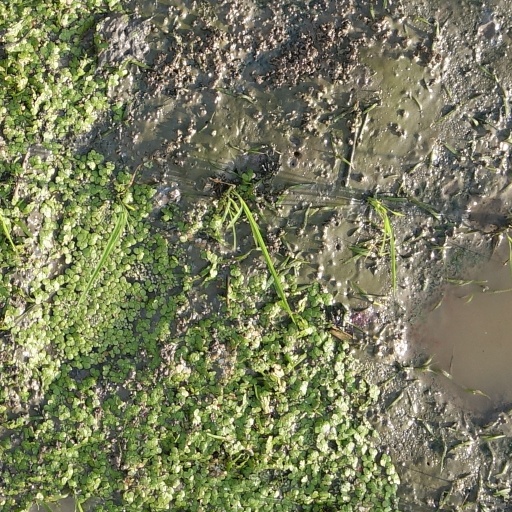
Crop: rice